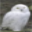
Label: bird